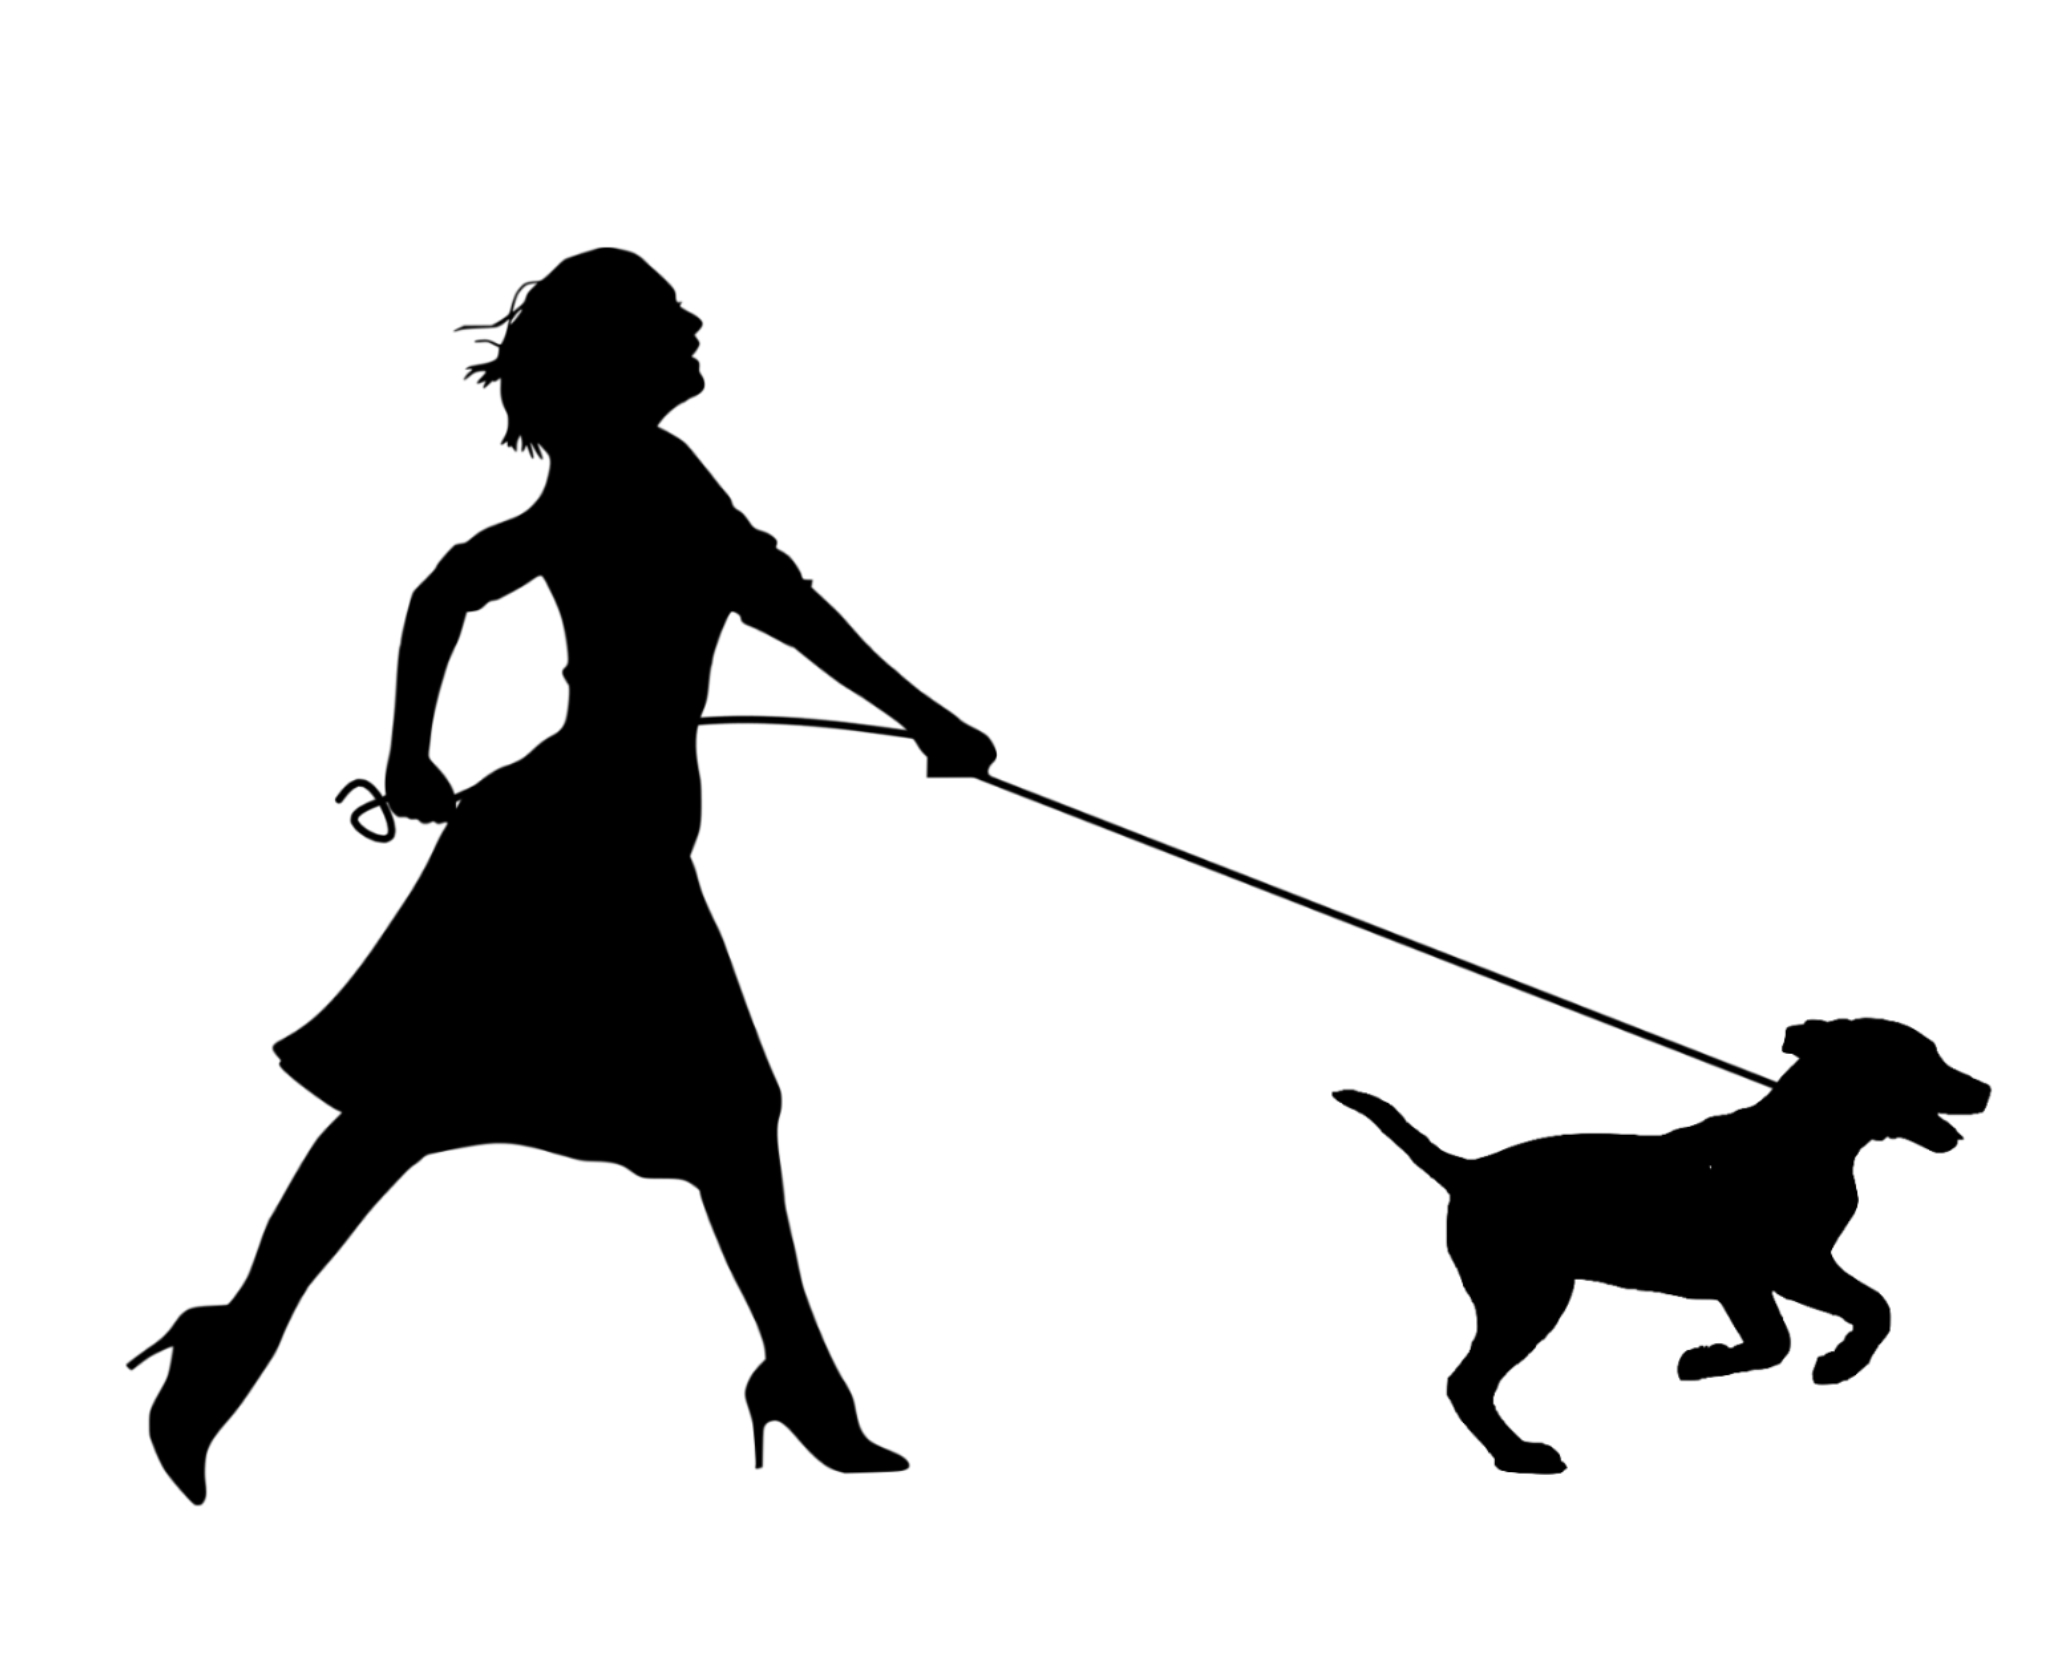
walk, dog, silhouette, running, pet, girl, sports vector run training, friend, active, play, puppy, friendship, woman, doggy, owner, sitter, walker, dog walking, canidae, leash, dog breed, sporting group, obedience training, carnivore, hunting dog, portuguese water dog, illustration